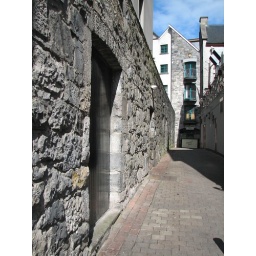
Nice alley and stone wall in Galway City